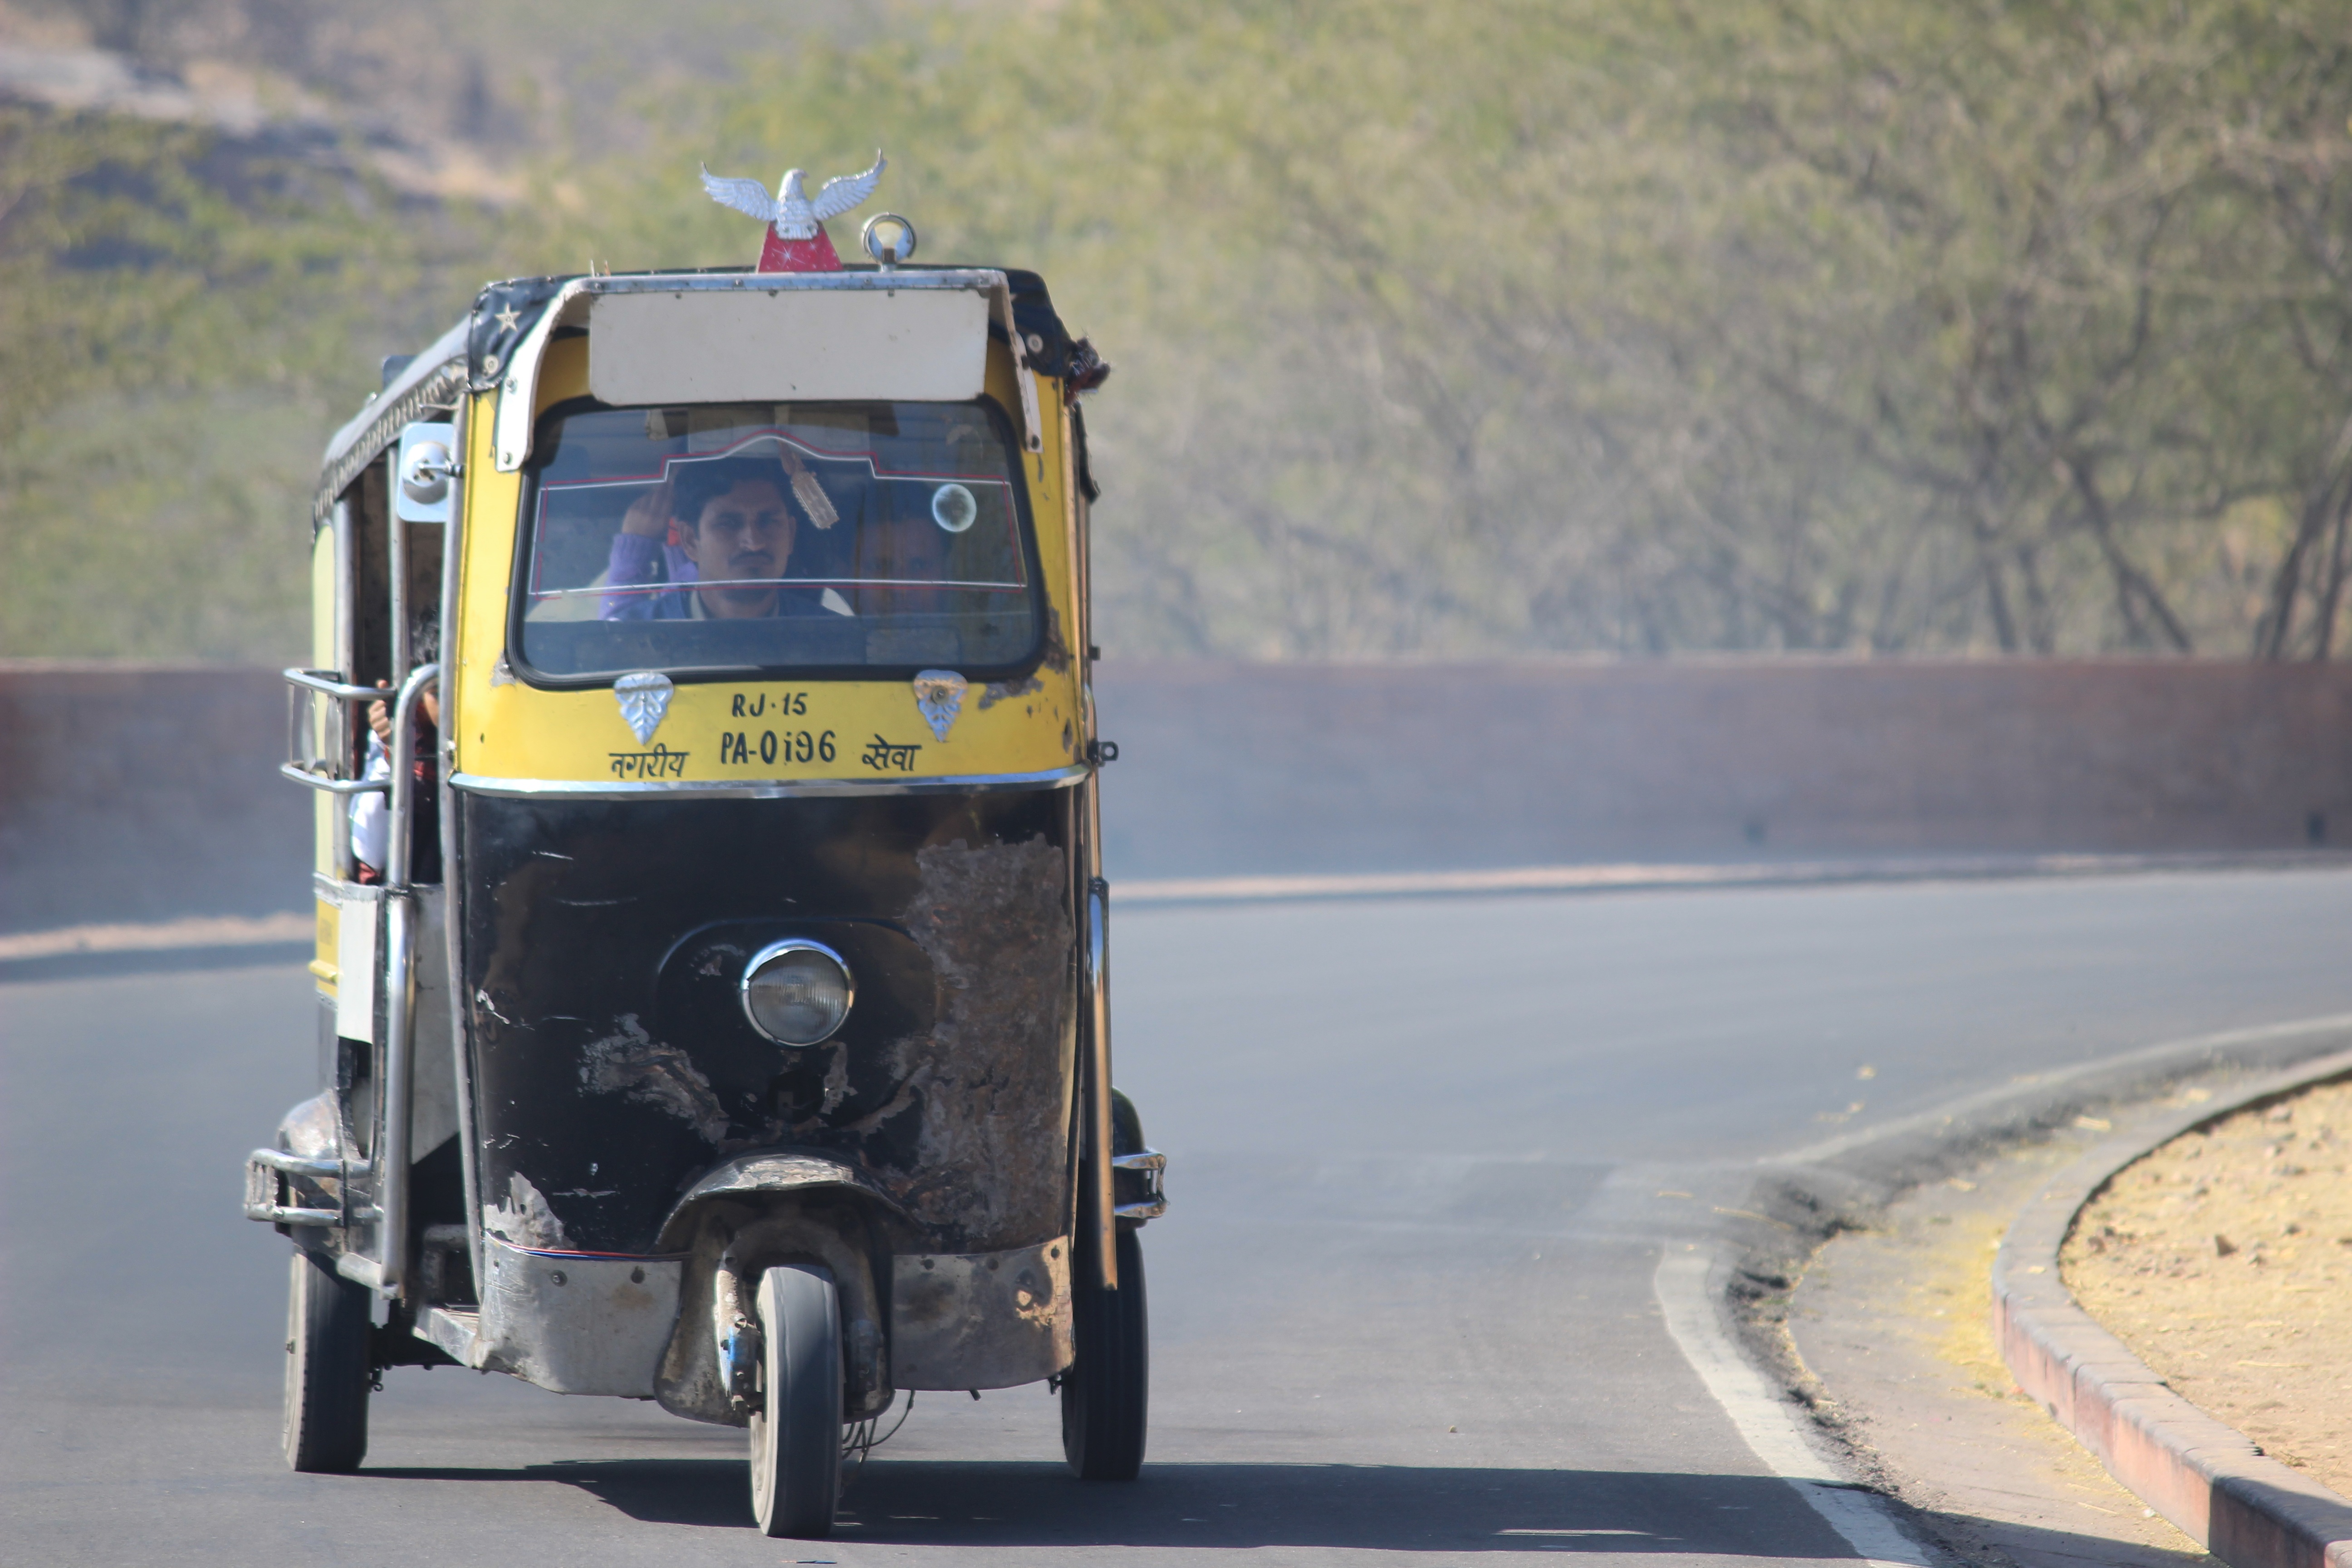
car, asphalt, tourist, travel, taxi, transportation, transport, truck, vehicle, auto, tuktuk, india, rickshaw